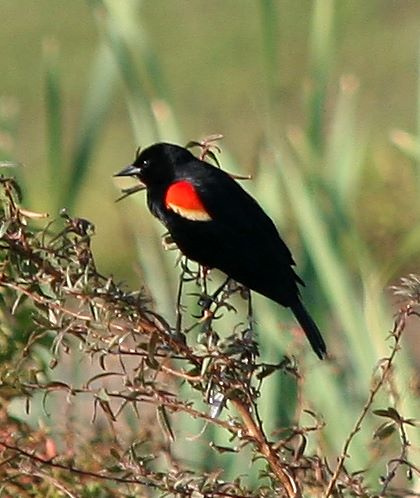
small black bird with an orange and yellow spot on its covert, short tarsus and medium beak
this mostly black bird has black on its entire body except the coverts are bright red with a line of tan.
a small black bird with a vivid red covert and yellow wingbar.
this striking bird is entirely black from triangular bill to its tail, save for its brilliant red and yellow coverts.
this is a black bird with red and yellow wings and a pointy bill.
this bird has wings that are black and has a red and yellow patch
this bird has wings that are black and has a red and yellow patcha black bird with and orange spot on its wing.
a black bird with a thin black beak and red and yellow feathers on its wings.
this bird has wings that are black and has a thick bill
Species: Red Winged Blackbird